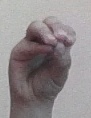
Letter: ha